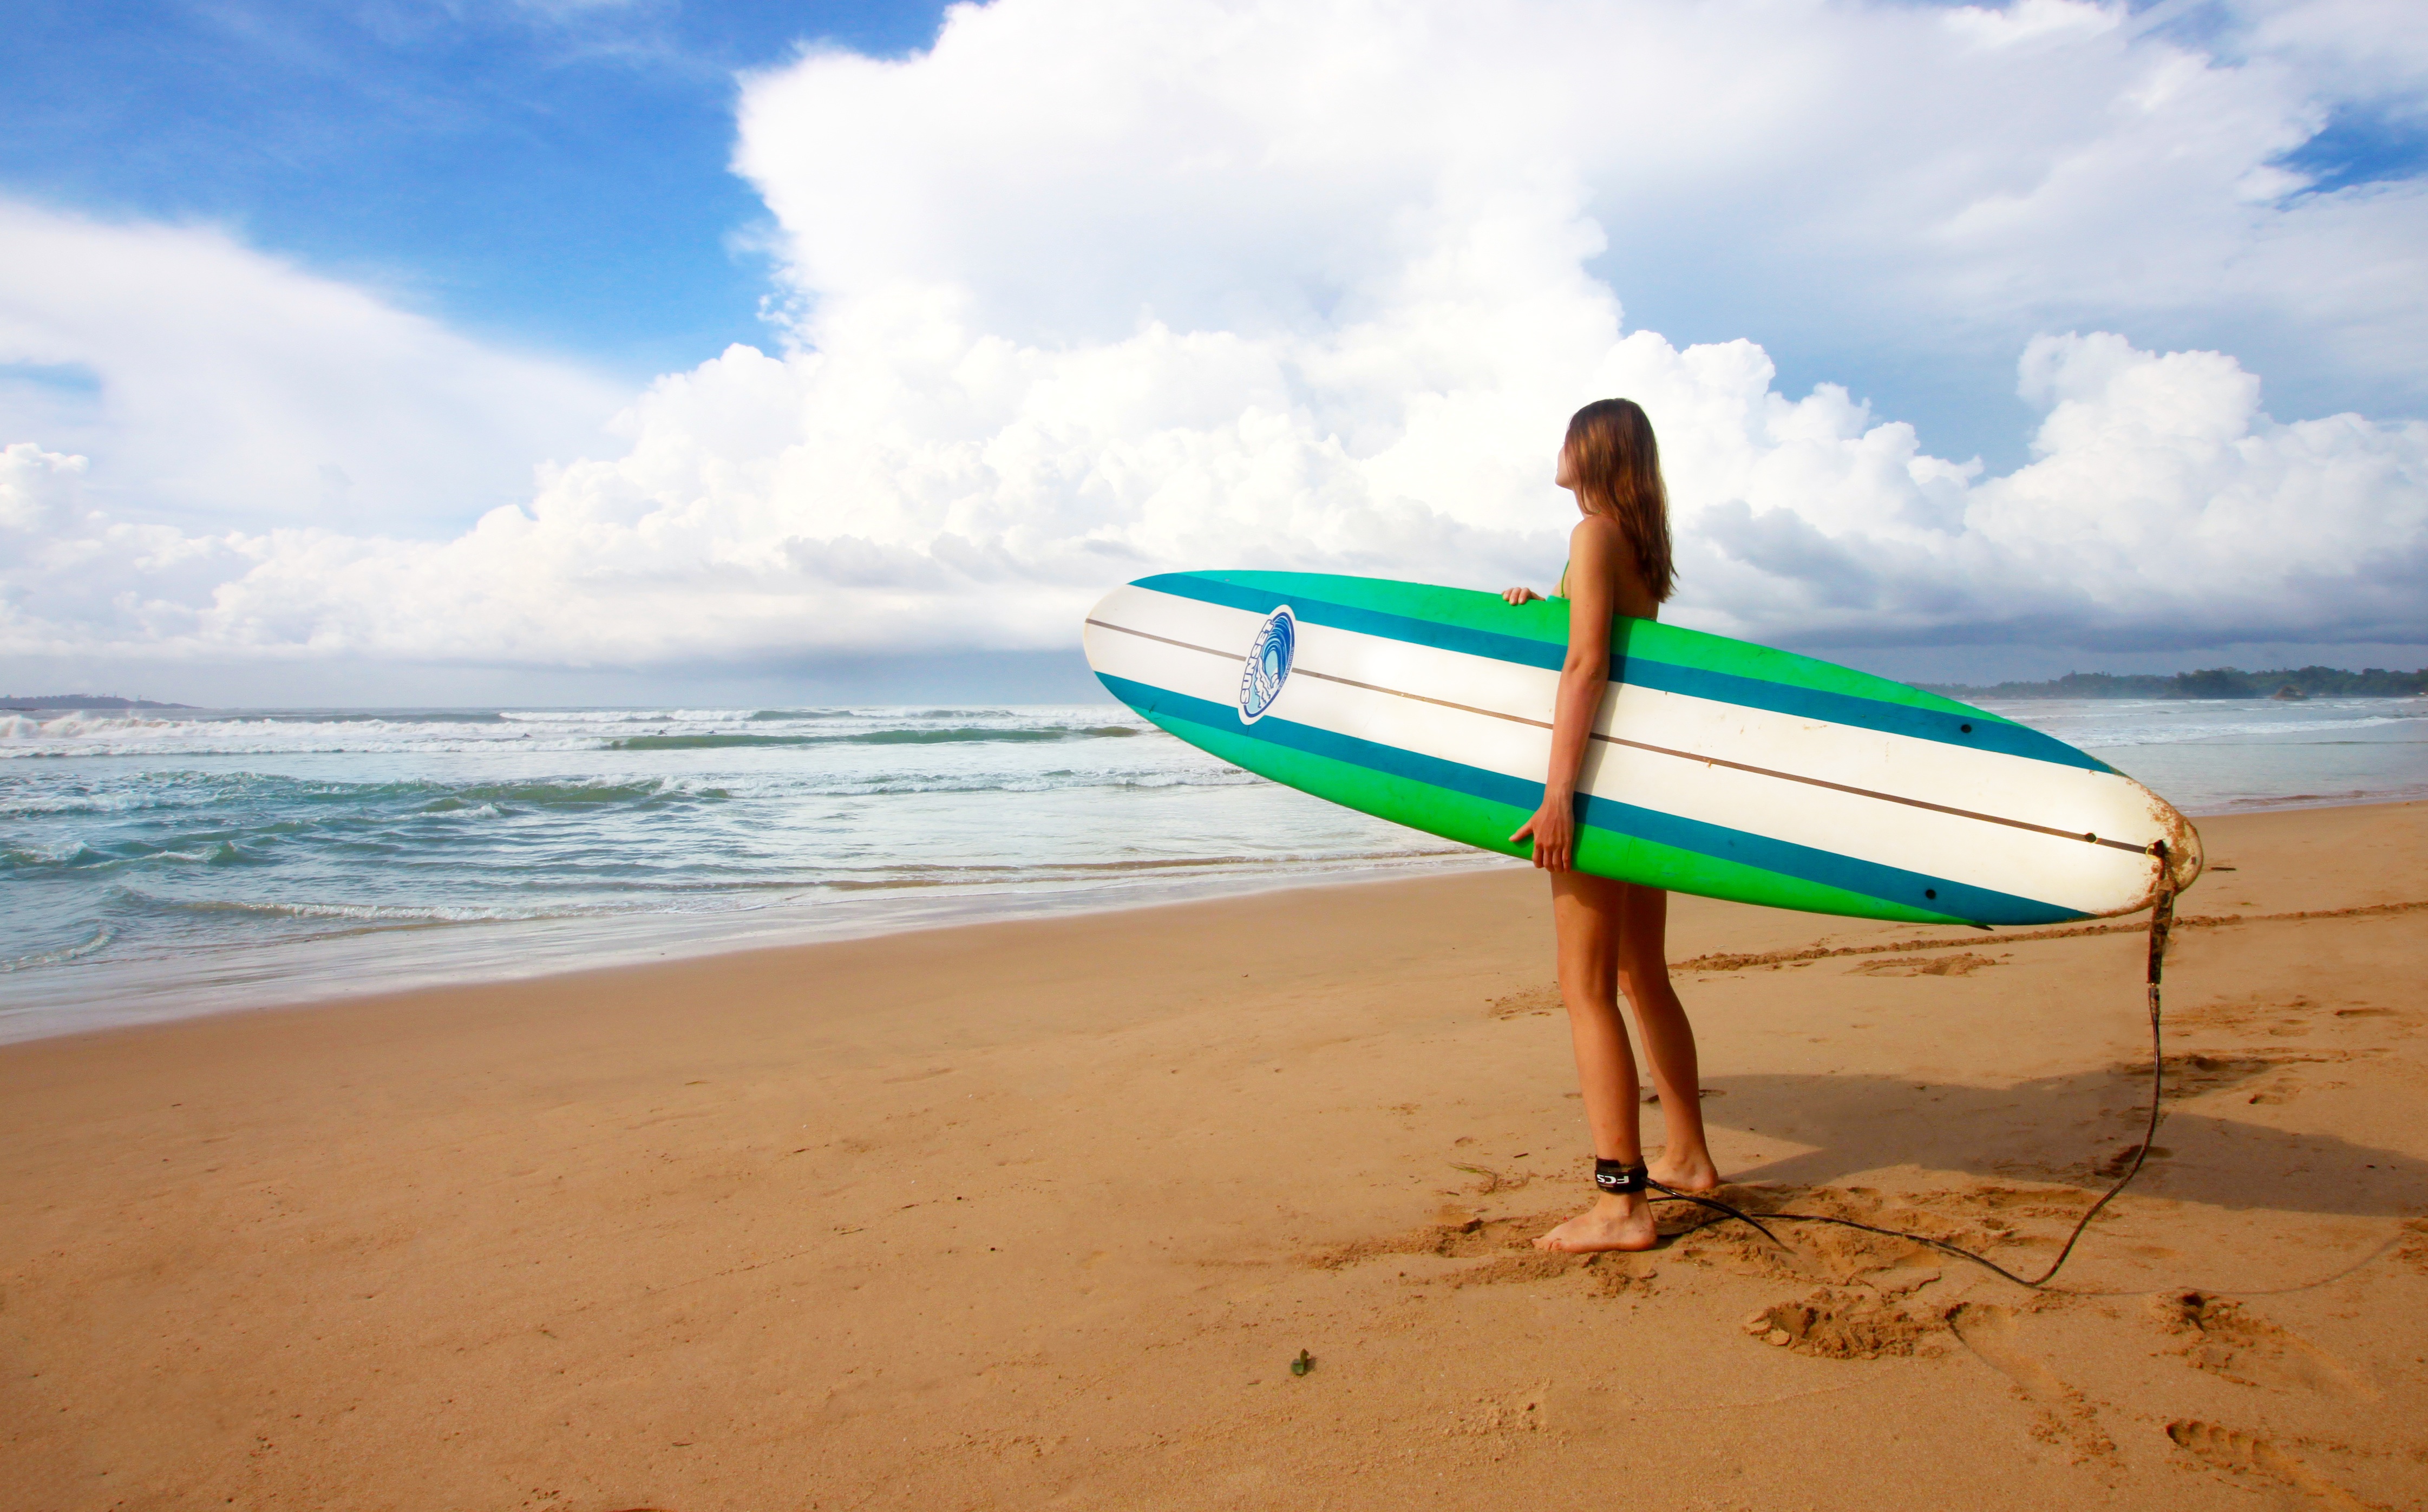
beach, sea, sand, ocean, girl, wave, wind, surfing, paddle, surfboard, sports, windsurfing, water sport, wind wave, boardsport, surfing equipment and supplies, surface water sports